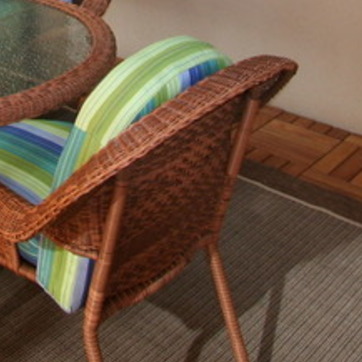
Material: other